AEGIS (astronomy)

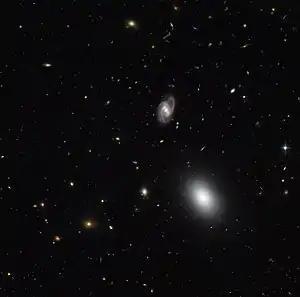
Extended Groth Strip taken with Hubble’s Advanced Camera for Surveys.

AEGIS, or the All-Wavelength Extended Groth Strip International Survey, is a multi-wavelength astronomical survey of a patch of the sky with low extinction and zodiacal scattering. The purpose of the survey is to study the physical processes and evolution of galaxies at redshift z ~ 1. As of February 2011 more than 80 research papers have been published based on data from the survey.